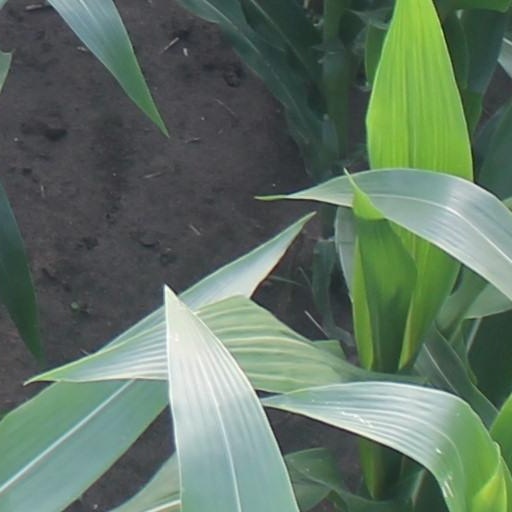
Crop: maize; corn